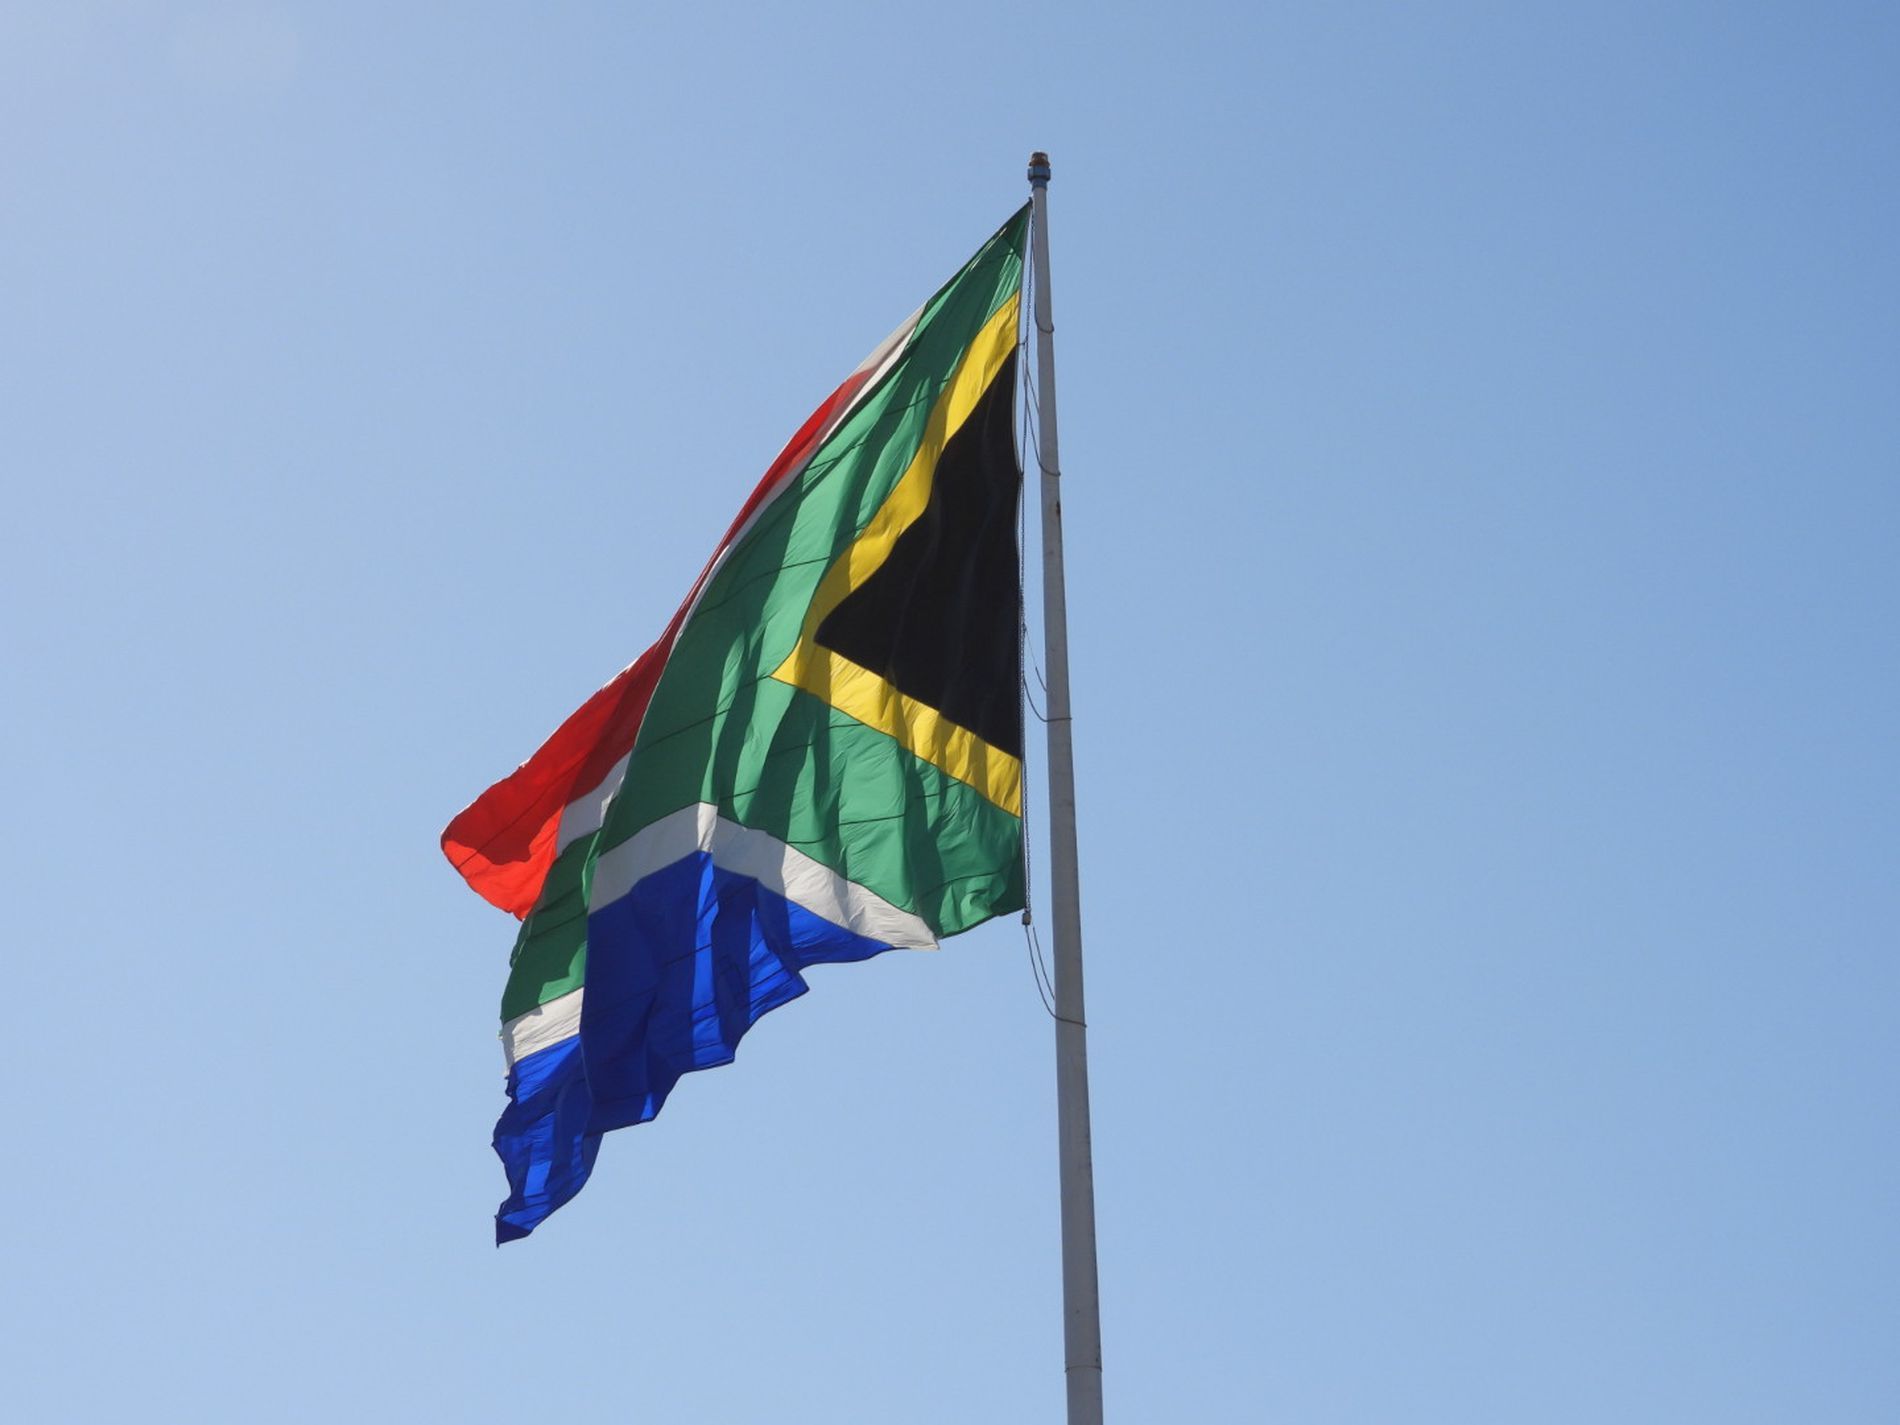
South African Flag
The image shows the South African national flag waving in the wind against a clear blue sky. Mounted on a metal pole, the flag features a distinctive six-color design: black, yellow, green, red, white, and blue.
low-angle shot of the South African national flag mounted on a metal pole, waving in the wind, conveying a sense of patriotism and pride. The strong natural lighting highlights the flag and the simple blue sky background draws attention to it. The overall mood of the scene is one of patriotism and pride.
Labels: Flag, South Africa Flag, sky, metal pole, African Flag
Camera: NIKON CORPORATION COOLPIX P1000
Aperture: F4.5
Exposure: 1/2000 sec
ISO: 100
Focal length: 18.9 mm